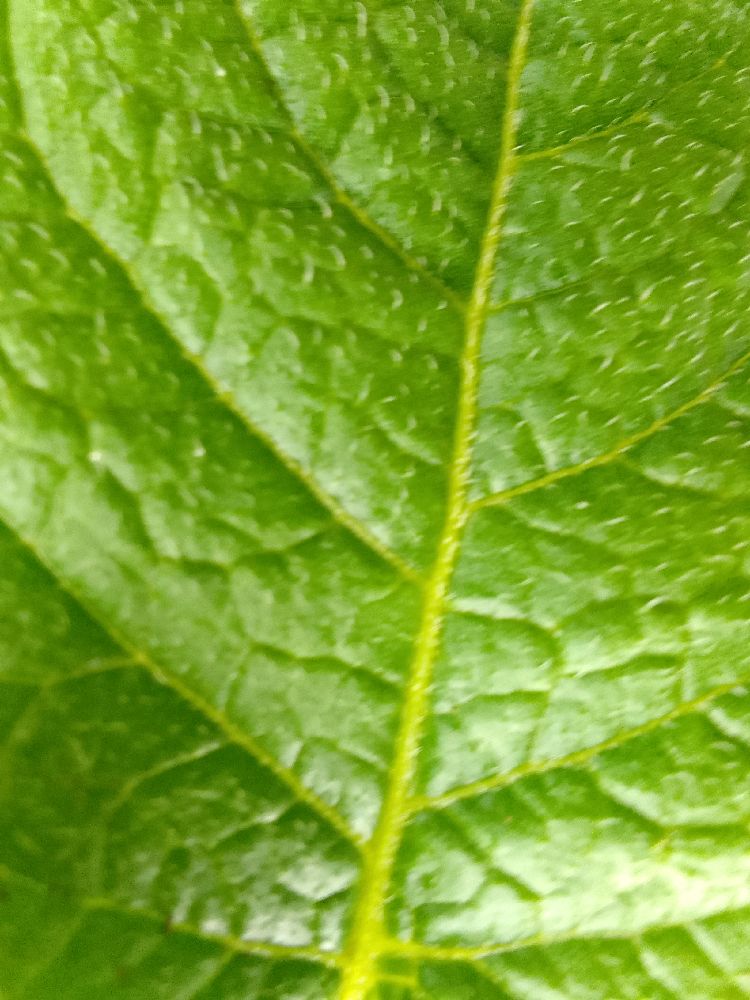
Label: Healthy